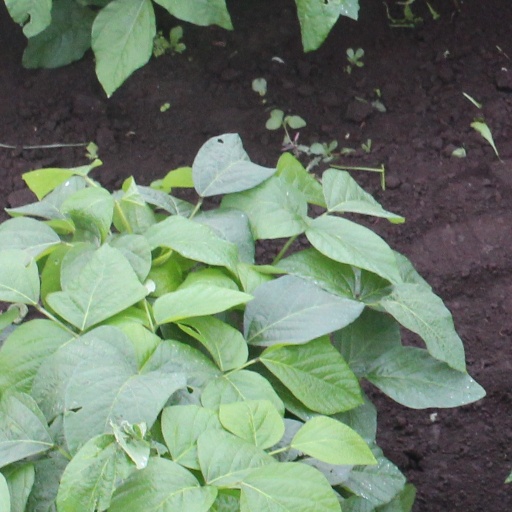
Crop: soybean